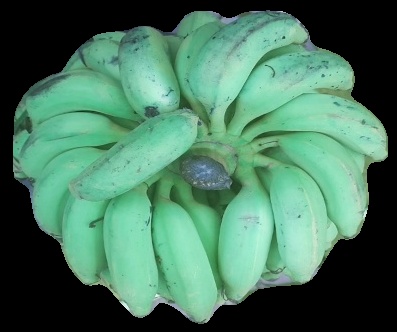
Variety: elakki-bale
Grade: grade2